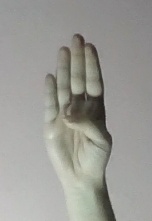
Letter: kaaf